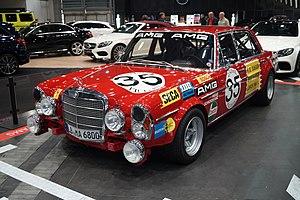
La Mercedes-Benz Heckflosse est une série d'automobiles du constructeur allemand Mercedes-Benz, qui fit sensation lors de sa présentation le 17 septembre 1959 au salon automobile de Francfort. Sa ligne témoigne du renouveau de la marque : dimensions, finition, puissance et sobriété sont au rendez-vous.
La Mercedes-Benz 300 SEL 6.3 AMG est une voiture de course fabriquée par Mercedes-Benz et Mercedes-AMG en 1968.